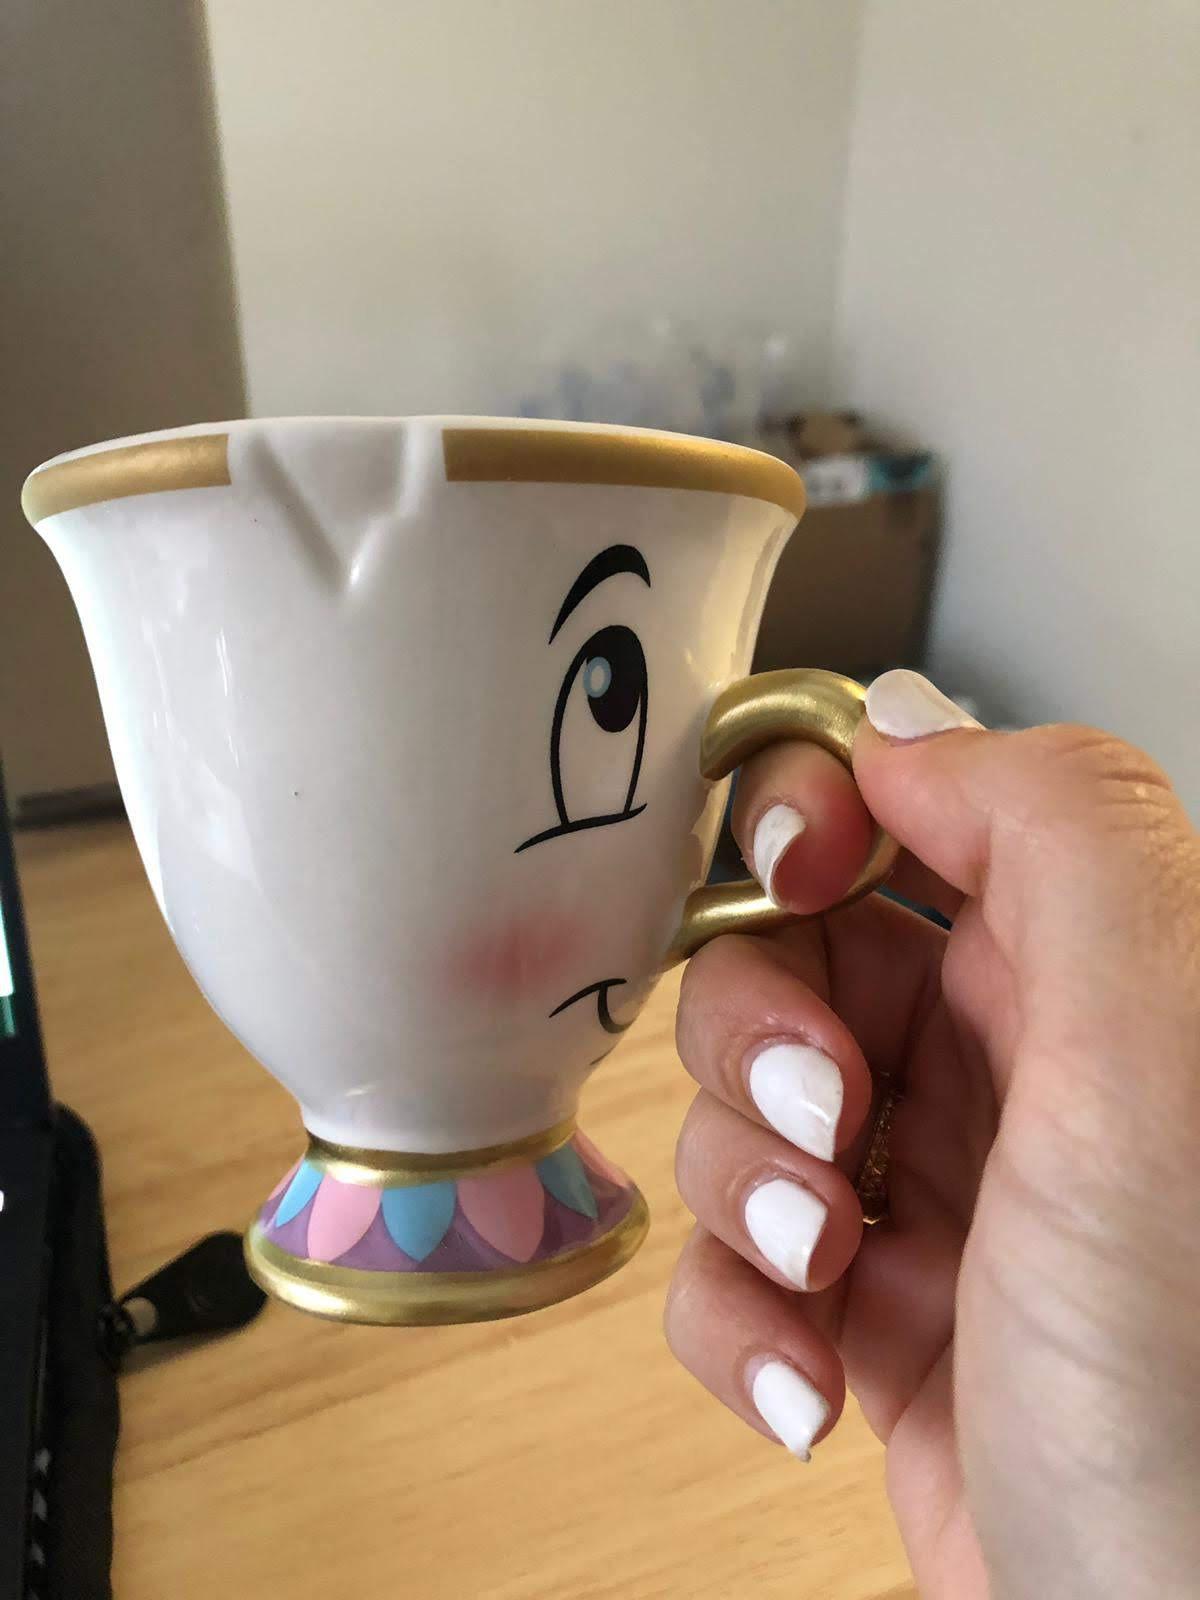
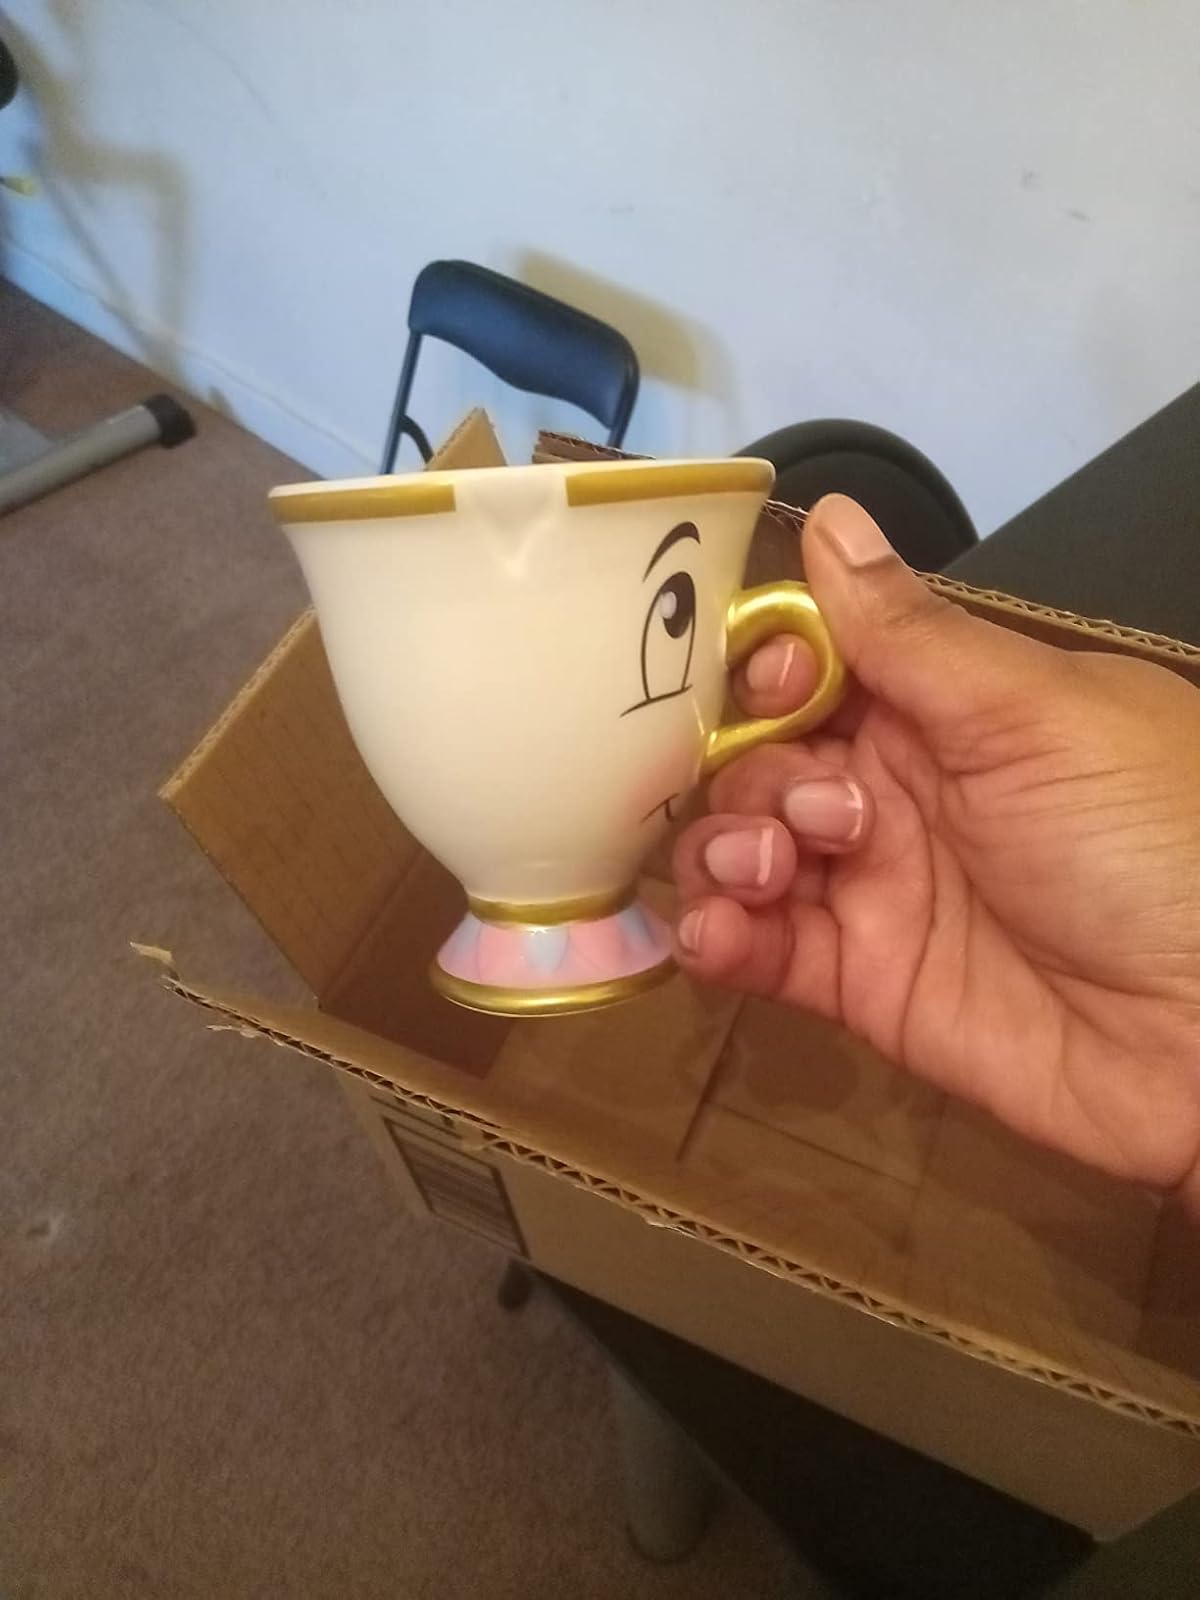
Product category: items_mug
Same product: yes